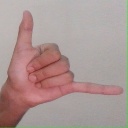
अक्षर: द